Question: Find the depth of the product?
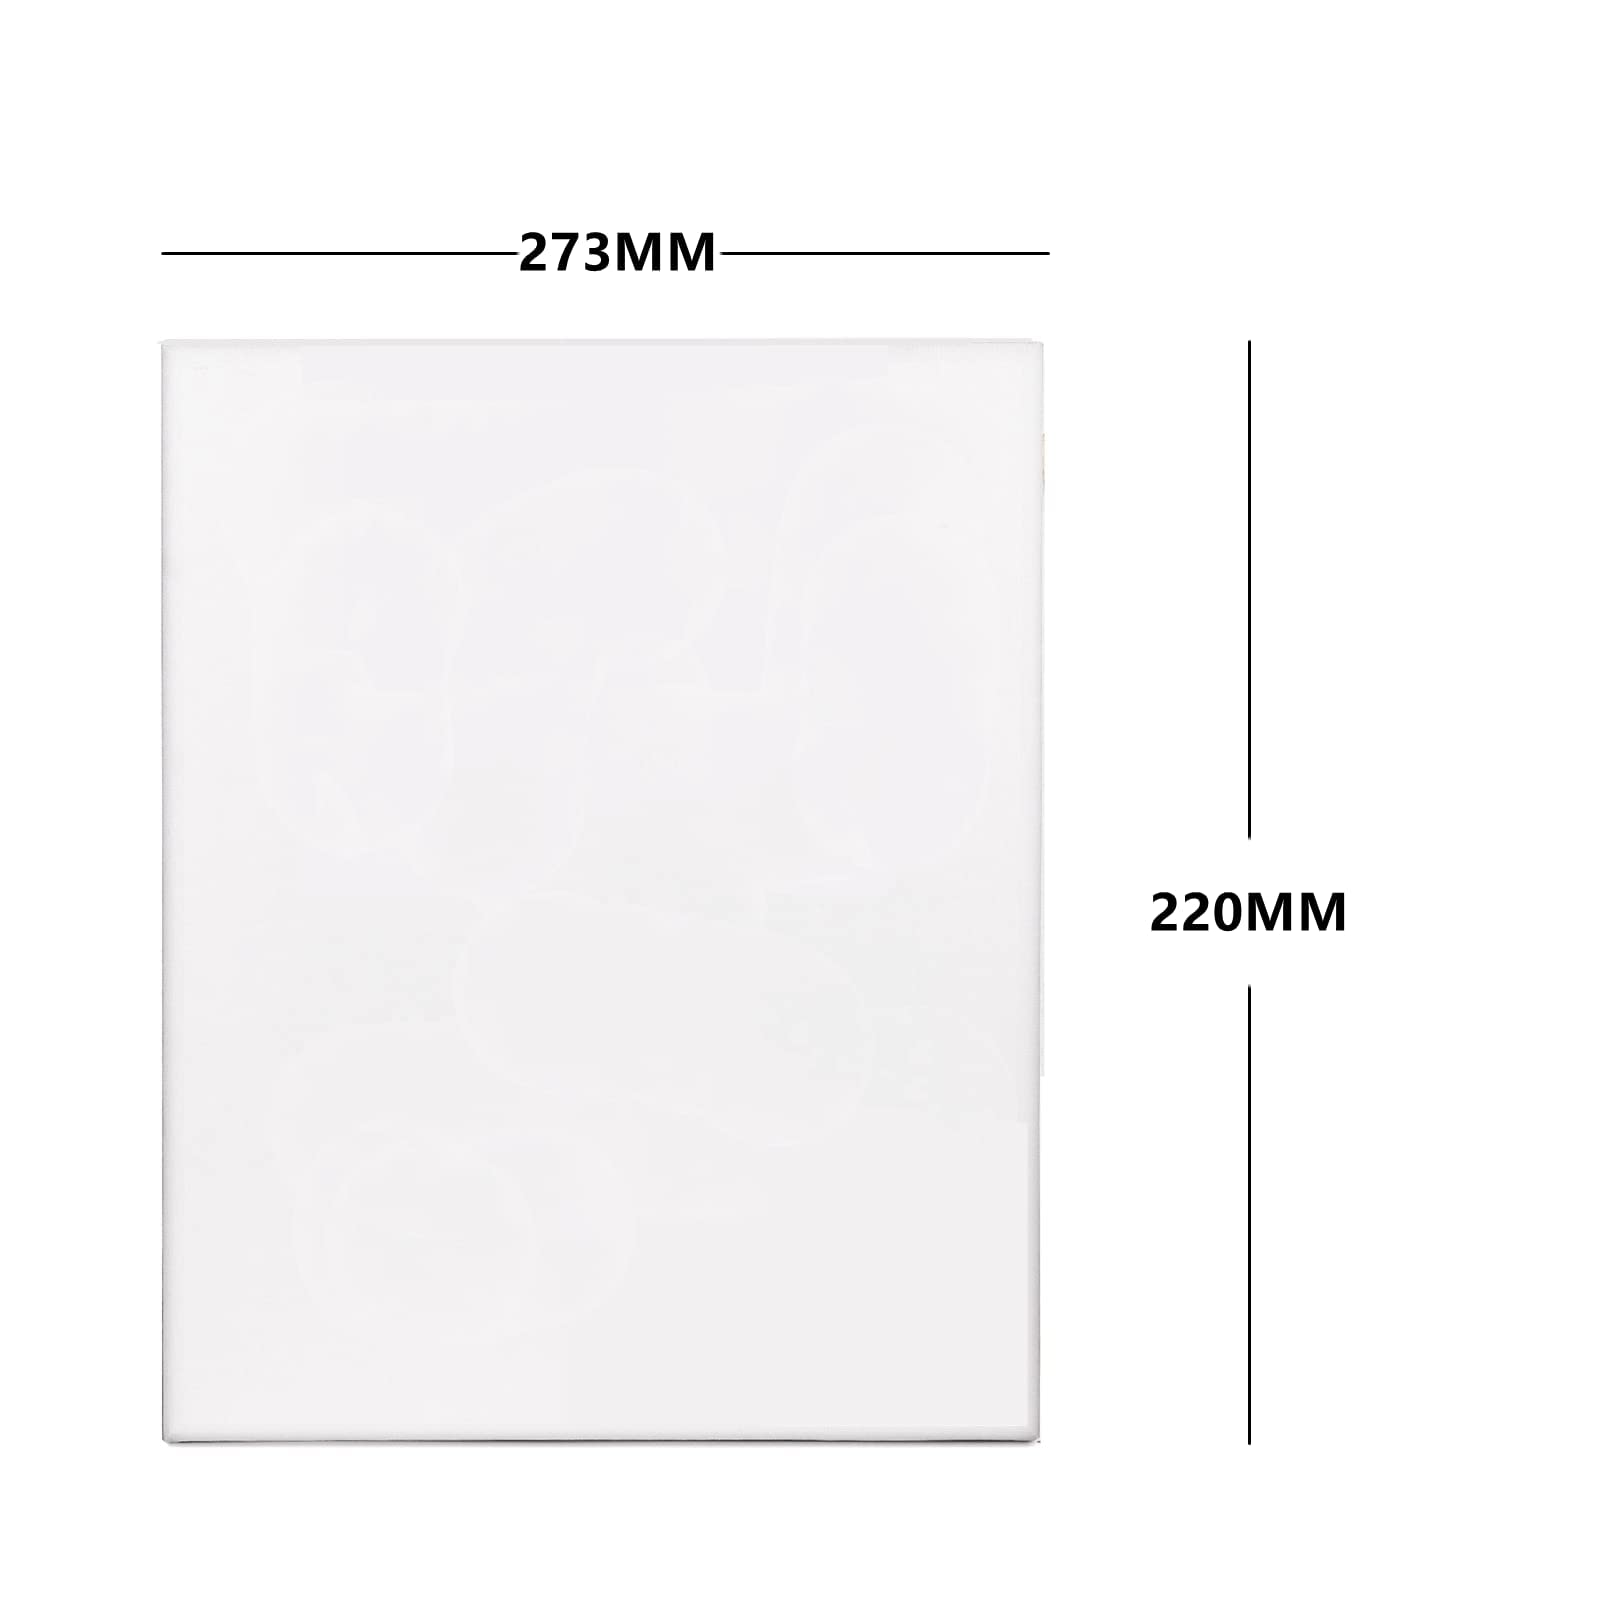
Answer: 220.0 millimetre